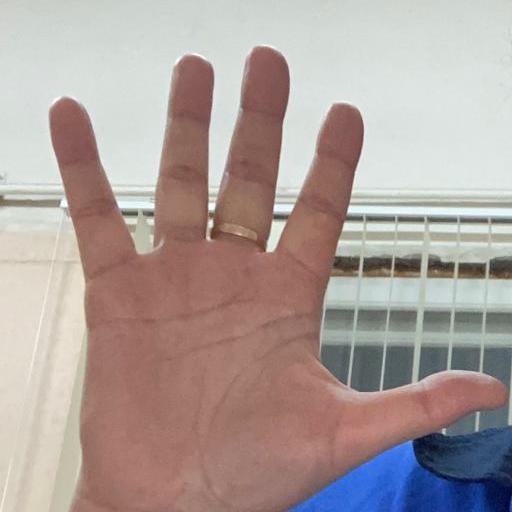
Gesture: palm